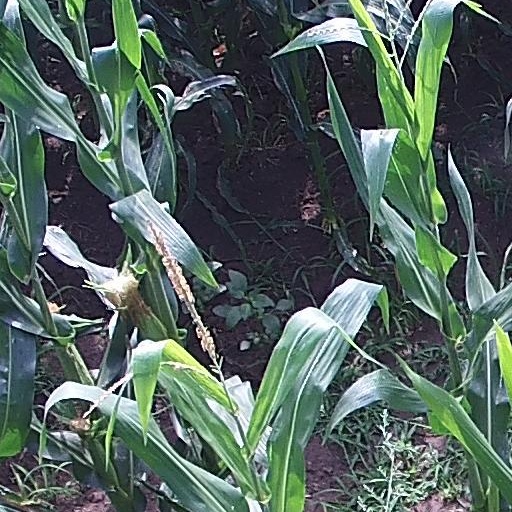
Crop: maize; corn